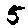
Label: 5